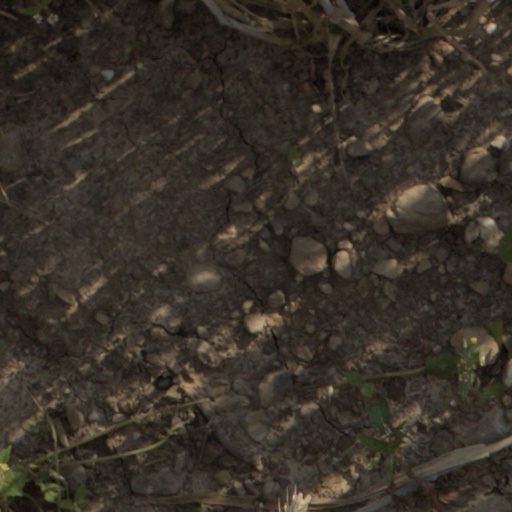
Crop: wheat